Marie Eugène Debeney

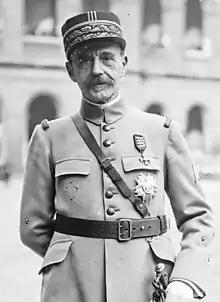
General Debeney in 1926

Marie Eugène Debeney (5 May 1864 – 6 November 1943) was a French Army general who fought in the First World War. He commanded a corps at the Battle of the Somme in 1916 then, in the second half of 1917, served as chief of staff to the French Commander-in-Chief Philippe Pétain. He then commanded the First Army which, fighting alongside British Empire forces, played an important role in the mobile fighting of 1918, including at the Battle of Amiens and the Storming of the Hindenburg Line.